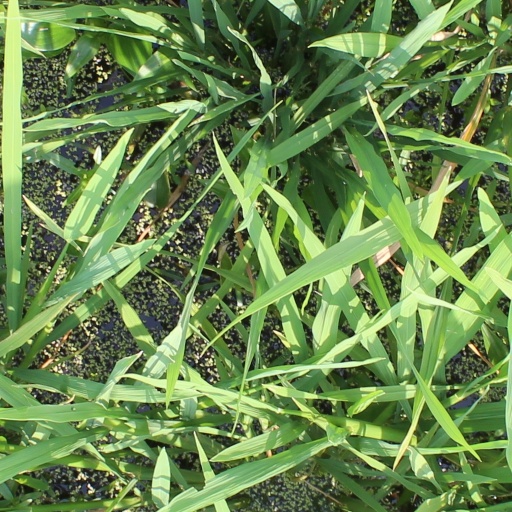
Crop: rice